Katwijk aan Zee

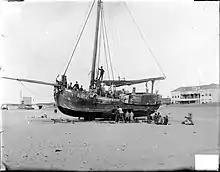
Ship at the beach of Katwijk, ca. 1900. Picture by Jan Goedeljee.

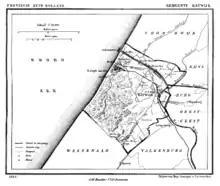
Map of Katwijk at the river Rijn and Katwijk aan Zee, 1865.

The differences with neighbouring communities and the non-migratory nature of members of the old Katwijk families, Katwijk aan Zee continued its existence as a quiet, close-knit North Sea fishing village from the 16th century.